Lyons, Queensland

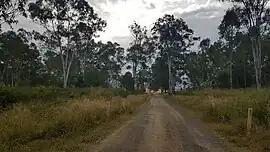
Ripley Road, 2023

Lyons is a rural locality in the City of Logan, Queensland, Australia. In the , Lyons had a population of 39 people.